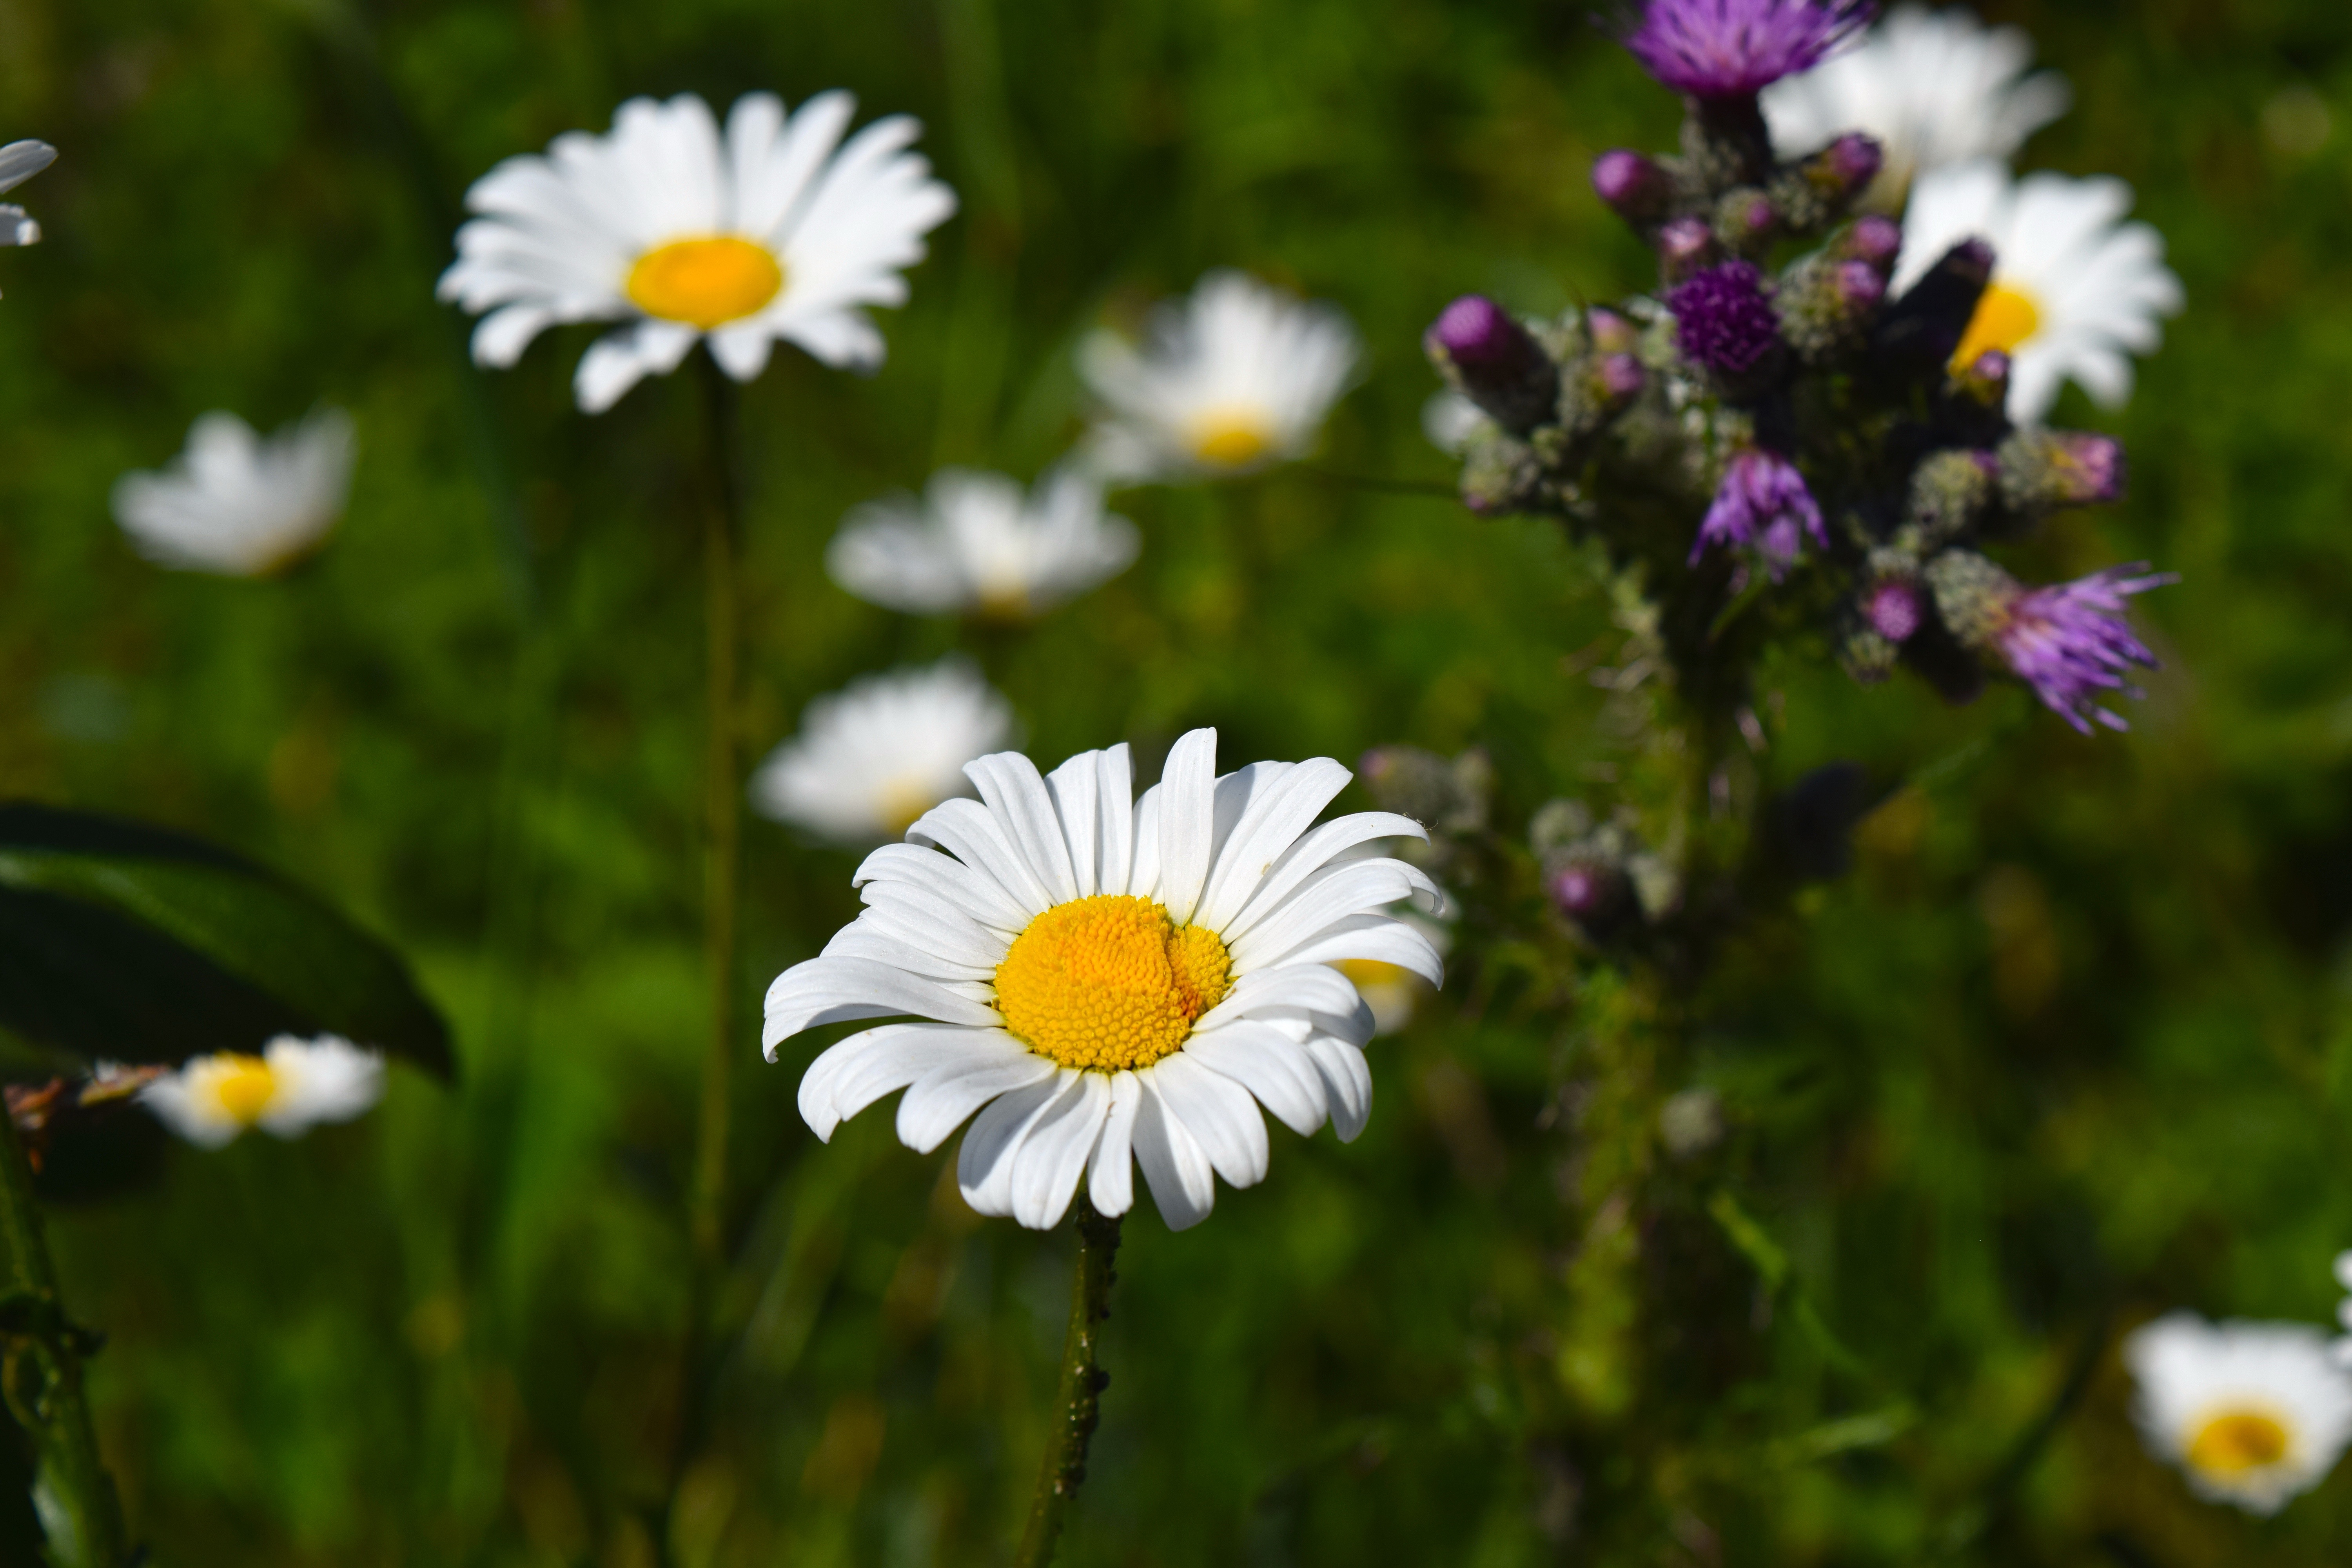
nature, grass, blossom, plant, field, meadow, prairie, flower, petal, bloom, daisy, herb, botany, flora, wildflower, flowers, tee, chamomile, macro photography, flowering plant, daisy family, matricaria chamomilla, oxeye daisy, camomile field, annual plant, land plant, chamaemelum nobile, marguerite daisy, garden cosmos